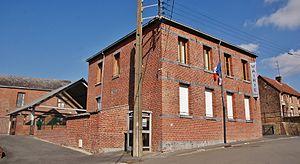
La Mairie
Wargnies-le-Petit est une commune française située dans le département du Nord, en région Hauts-de-France.